Villette, Vaud

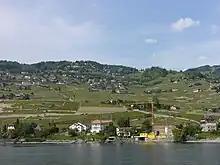
Villette village

Villette has an area, , of . Of this area, or 69.3% is used for agricultural purposes, while or 1.5% is forested. Of the rest of the land, or 28.5% is settled (buildings or roads), or 2.2% is either rivers or lakes.